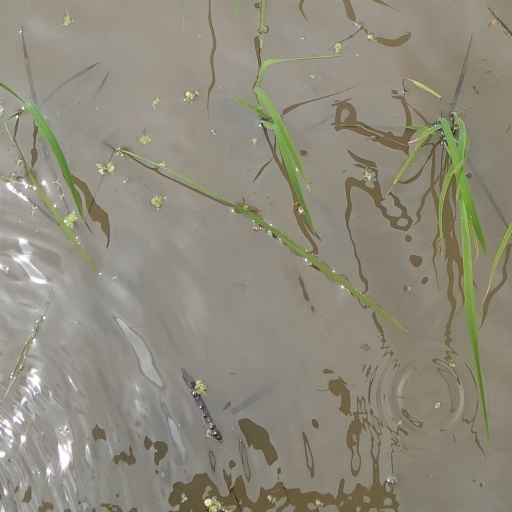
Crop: rice